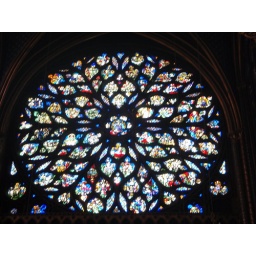
Stained glass rose window in Le Saint Chappel